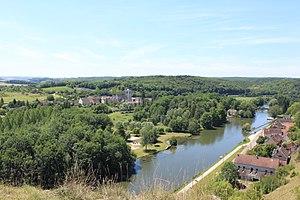
Merry-sur-Yonne, département de l'Yonne, Bourgogne, France. Vue depuis le N-E et depuis le haut des falaises des rochers du Saussois, réputés dans le monde de l'escalade. Église Saint-Denis au milieu du village. Dans le coin en bas à droite, les maisons du hameau le Saussois. En face, le décrochement en demi-cercle sur la berge de rive gauche est la ""plage"" de Merry-sur-Yonne. Un peu plus loin du même côté que la plage, le Vieux Moulin puis le pont de la route menant de Merry à la route du Saussois (D100). Derrière Merry, au fond entre bois et champ, le cimetière. La route qui y mène depuis Merry est sur sa gauche, visible sur une centaine de mètres au bout desquels elle passe le pont par-dessus la ligne de chemin de fer. En arrière-plan un peu à gauche du clocher de l'église, on aperçoit la tache blanche d'un reflet sur un toit de maison et, à sa droite, un petit bout de chemin. Ce chemin contourne le cimetière et monte au château de la Tour, perdu dans les bois
Merry-sur-Yonne est une commune française située dans le département de l'Yonne en région Bourgogne-Franche-Comté.